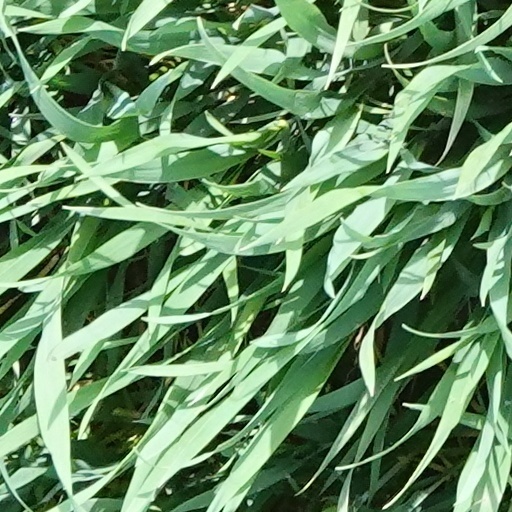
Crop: wheat